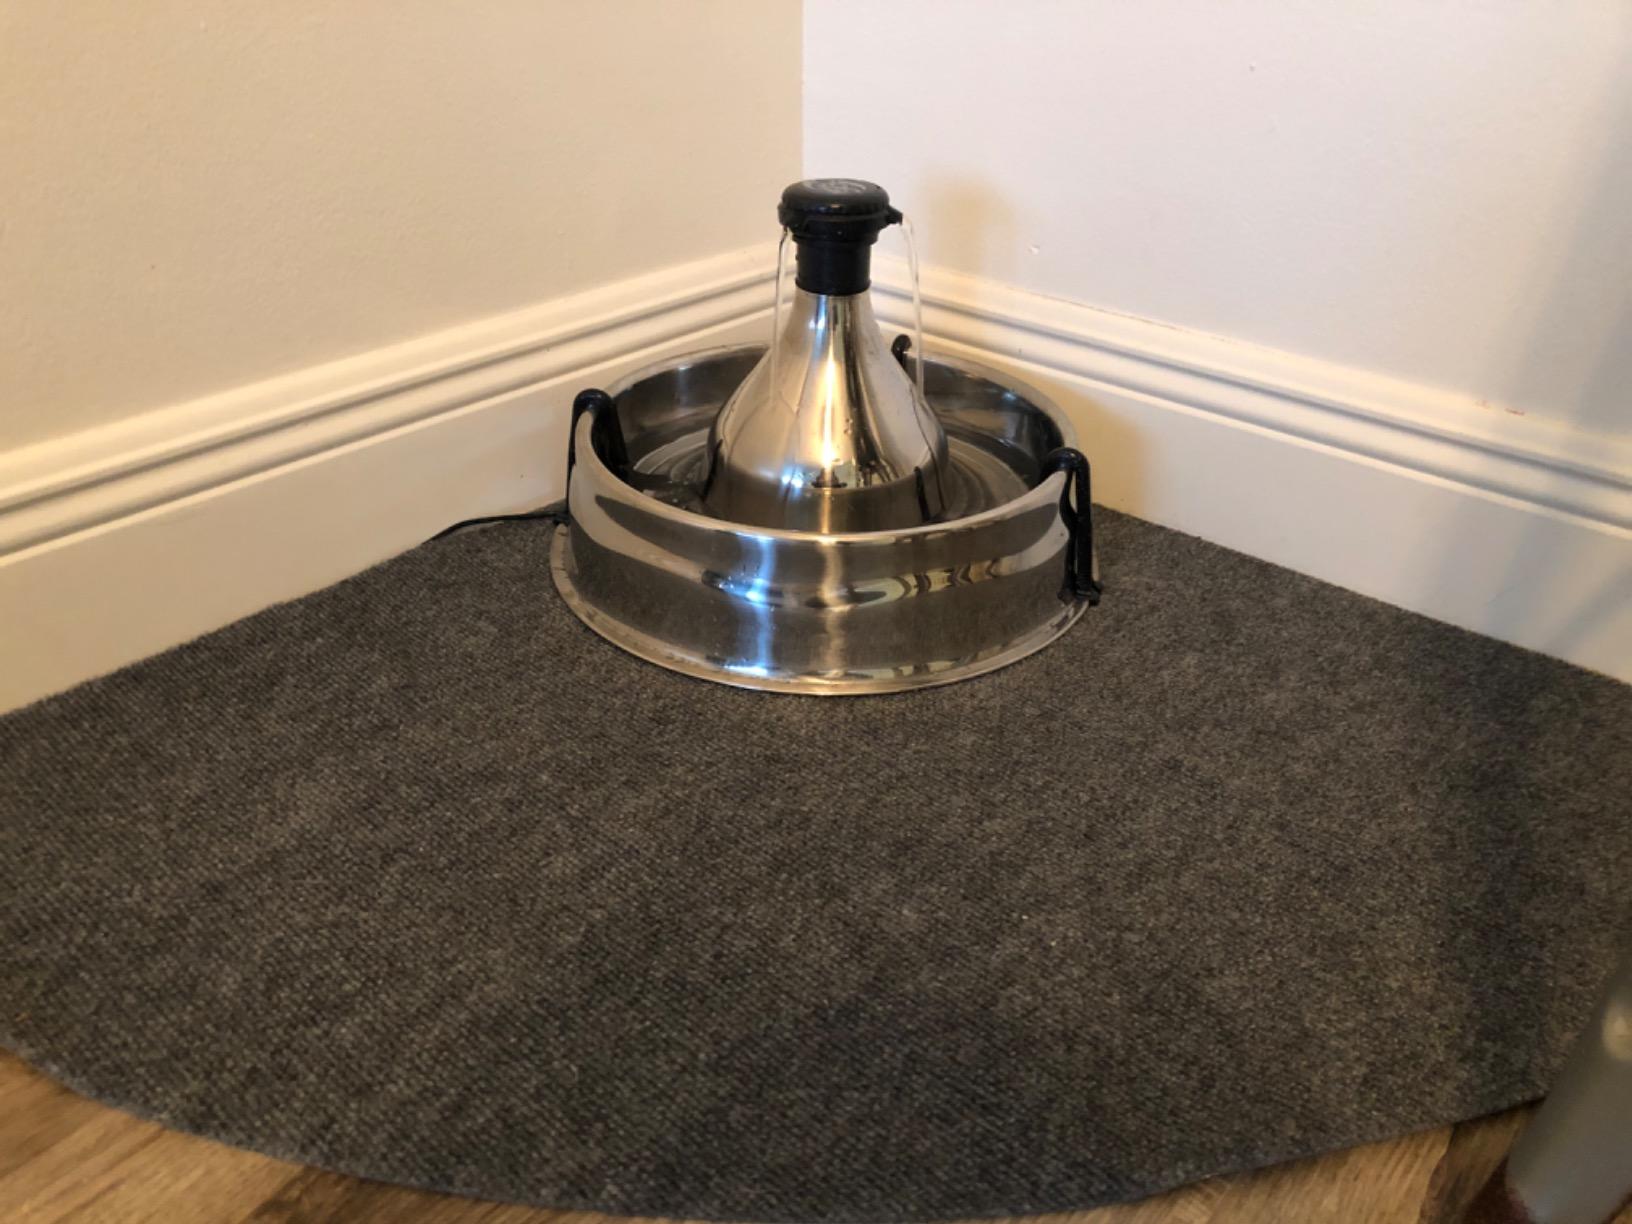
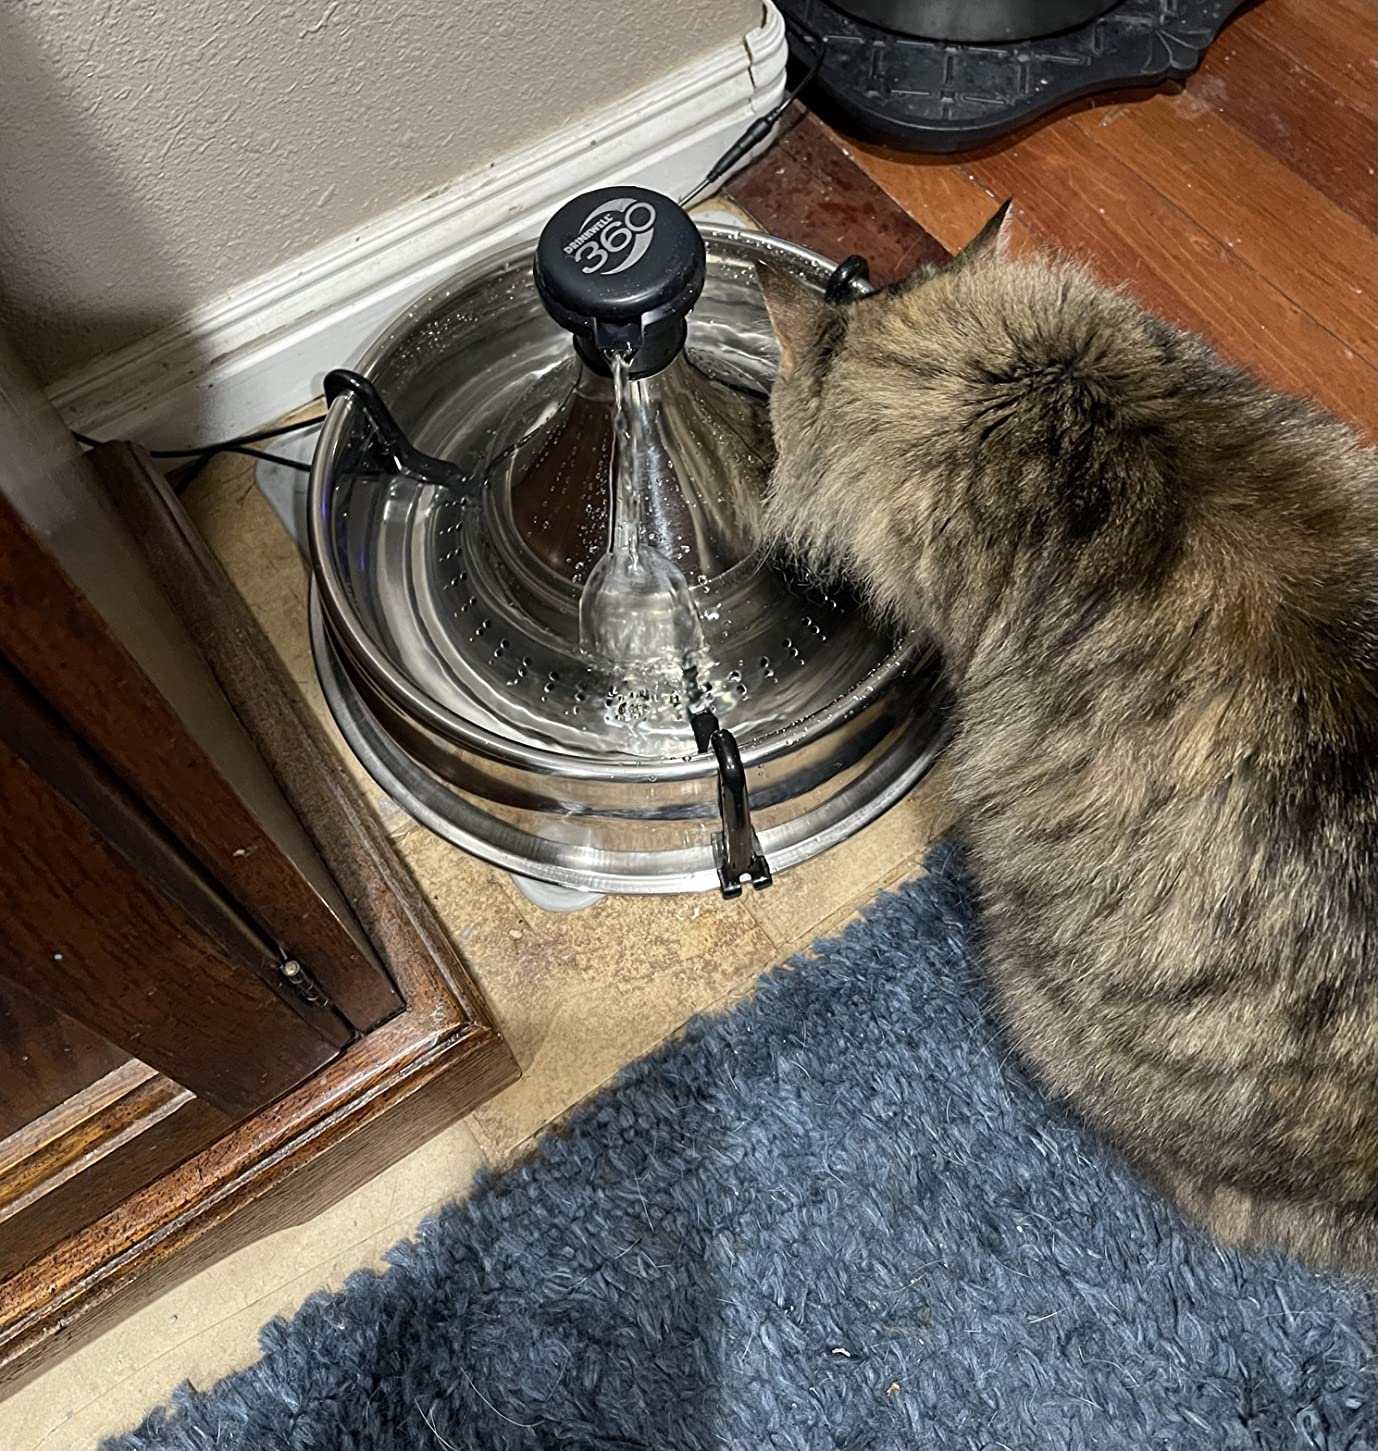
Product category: items_bowl
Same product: yes